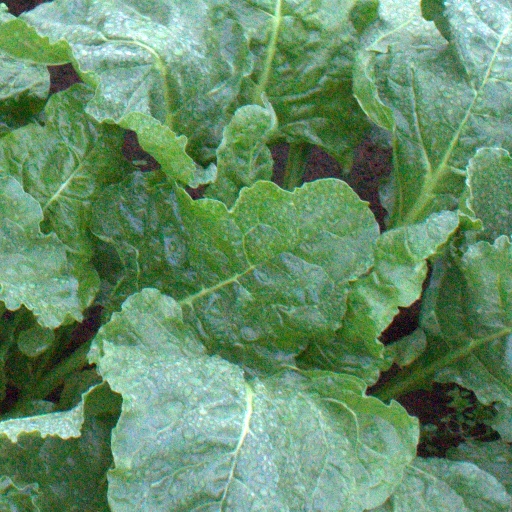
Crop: sugar beet